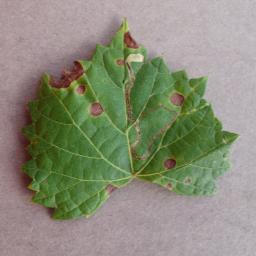
Label: Grape___Black_rot